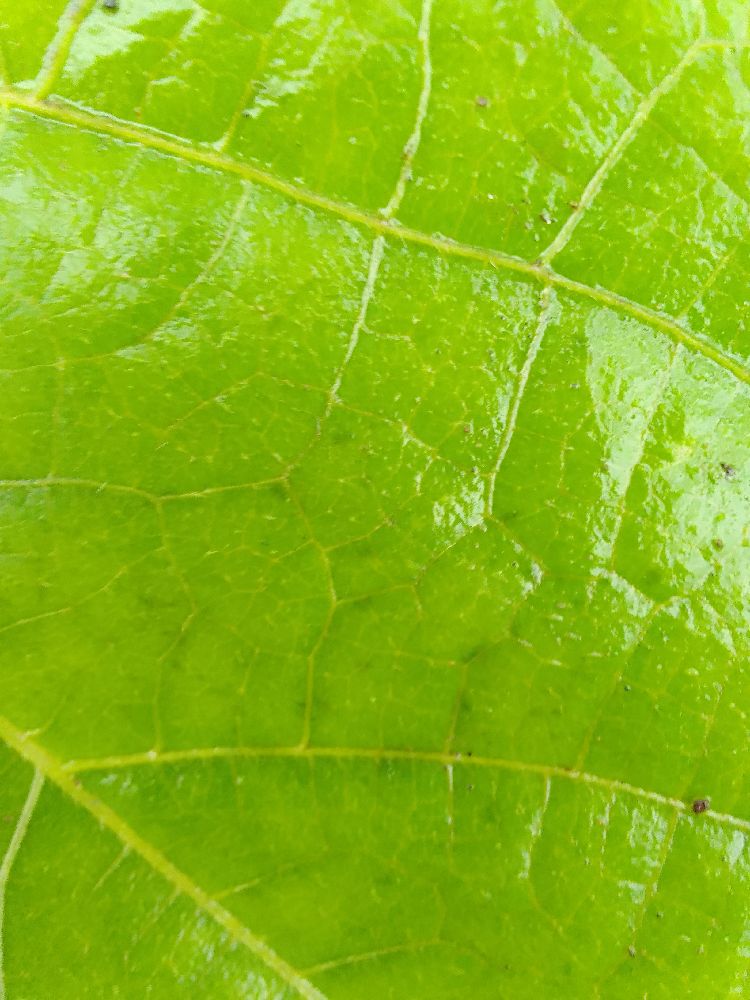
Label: healthy